John McGraw (brigadier general)

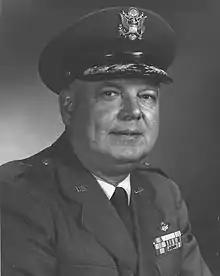
Gen. John R. McGraw M.D. CA. 1961

John Robert McGraw (January 4, 1912 – June 19, 1976) was a Brigadier general (United States) in the United States Air Force, who served as flight surgeon during World War II.